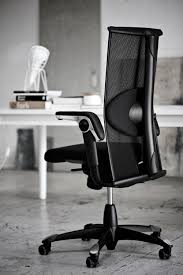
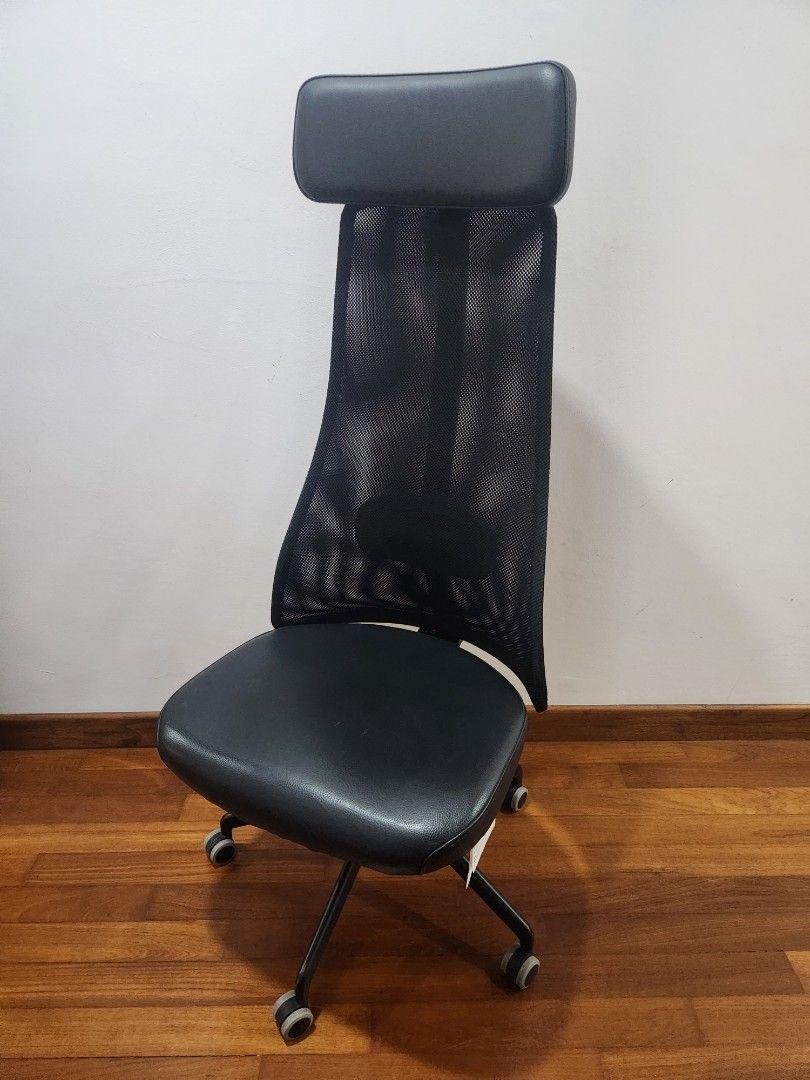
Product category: items_chair
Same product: no